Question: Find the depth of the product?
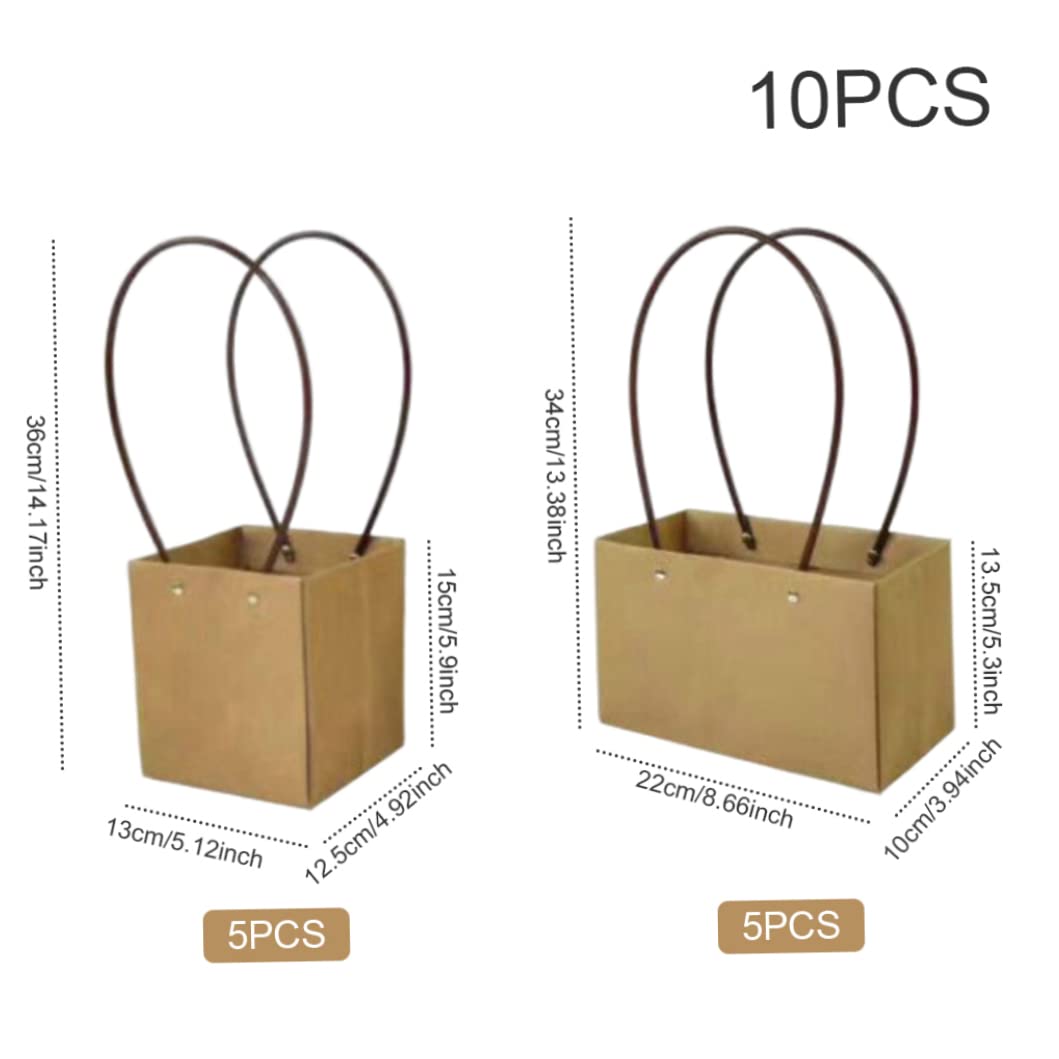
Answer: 22.0 centimetre